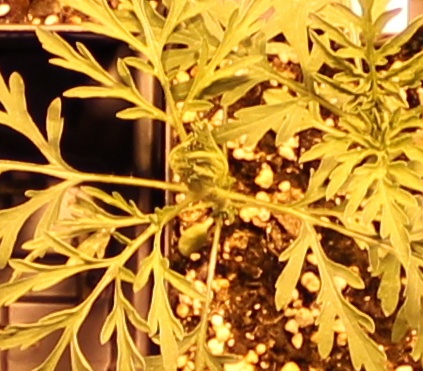
Label: Ragweed